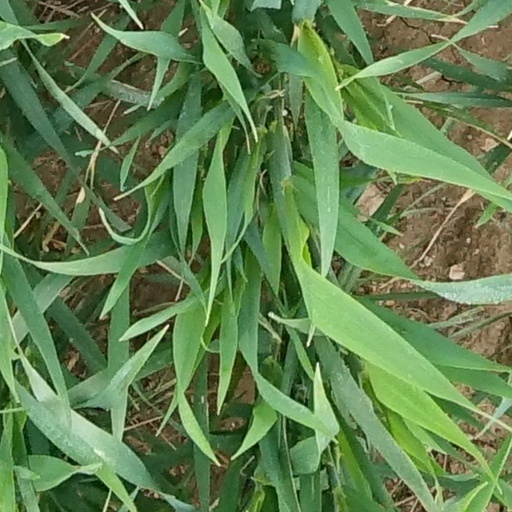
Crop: wheat